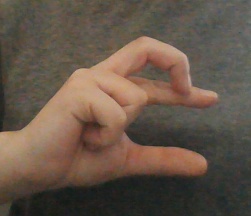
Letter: thal